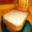
Label: bed